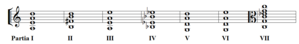
Présentation de la scordatura des sept Partias, pour violon et viole d'amour, des ""Harmonia artificioso-ariosa"" de Heinrich Biber (1696)"
Les Harmonia artificioso-ariosa sont un recueil de sept « Partias » pour instruments à cordes et continuo, et la dernière œuvre composée et publiée par Heinrich Biber, qui dédie l'œuvre à sa fille, Rosa Henrica, qui venait de prendre le voile au couvent bénédictin de Nonnberg. Le cycle porte les numéros C 62 à C 68 dans le catalogue de ses œuvres établi par le musicologue américain Eric Thomas Chafe.